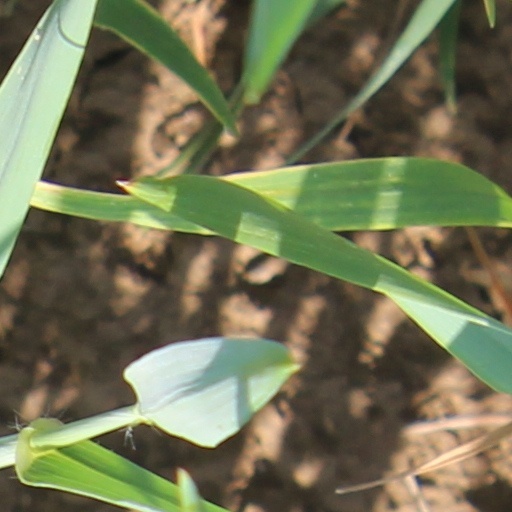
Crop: wheat